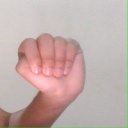
अक्षर: ठ